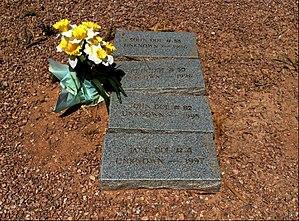
En anglais, John Doe est une expression qui désigne une personne non identifiée ou un homme de la rue : « Monsieur X », « Monsieur Untel », « Monsieur Durand », « Monsieur Dupont », « Monsieur Tout-le-monde », « un citoyen Lambda », « Tartempion ». Pour les très jeunes enfants, l'équivalent est « Baby Doe », ou encore « Jonnie Doe » ou « Janie Doe » quand on précise le sexe.
En anglais, Jane Doe est une expression qui désigne une personne non identifiée ou un homme de la rue : « Madame X », « Madame Untel », « Madame Durand », « Madame Dupont », « Madame Tout-le-monde », « un citoyen Lambda », « Tartempion ».